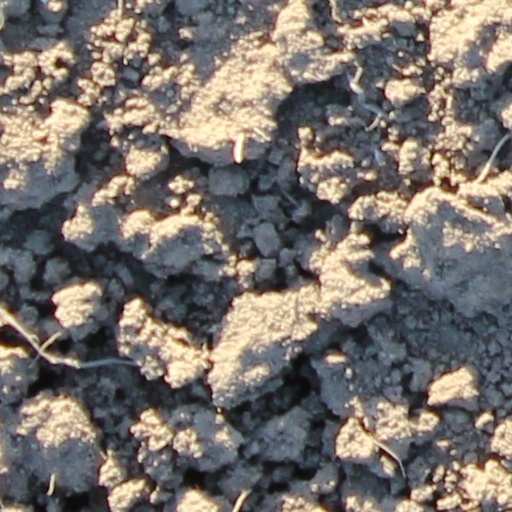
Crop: wheat